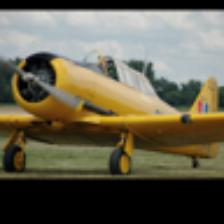
Label: NonHuman